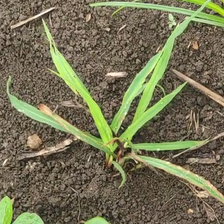
Weed species: Digitaria_SP_(Digitaria Sanguinalis )